West Ella

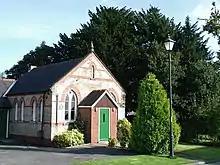
1895 Methodist chapel (2008)

In 1850 the village consisted of a single street, with West Ella Hall and its large grounds at the east end on the south side; the Manor House off a short track to the south; and less than twenty other buildings. A Wesleyan Methodist church was built 1895, in other respects development of the village was unchanged at the beginning of the 20th century. During the first half of the 20th century there was little building growth in the village. By the end of the 1930s the urban spread of Kirk Ella had begun to expand westwards along West Ella Road. By the end of the 1940s this growth had reached West Ella, with substantial garden houses all along the south side of West Ella Road between the two villages; new housing had been developed in West Ella at the west and east ends, also of a substantial nature of detached houses with large gardens.